Staffordshire Brigade

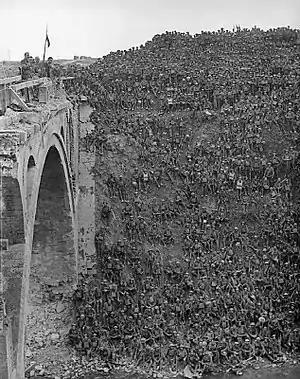
Brigadier-General J.V. Campbell, VC addressing troops of his 137th Brigade from the Riqueval Bridge over the St Quentin Canal

After its previous failures, the 46th Division 'had widely been considered a "dud",' but it was largely untouched by the battles of the German Army's Spring Offensive, and was well rested and thoroughly trained when it took part in the Allied attacks on the Hindenburg Line of late September 1918. It was assigned a key role in the Battle of the St Quentin Canal, being ordered to cross the canal itself between the Bellicourt and Bellenglise tunnels. In this section the canal runs through a deep cutting, both sides of which were covered in barbed wire and concrete pillboxes. 137th Brigade under Brigadier-General John Campbell, VC, was to spearhead this extremely hazardous attack, on a section of line that the Germans considered impregnable. The brigade prepared thoroughly for this amphibious operation, with petrol-tin rafts, collapsible boats, 'mud mats', lifelines and scaling ladders, together with 3000 lifebelts 'scrounged' from cross-Channel leave boats After two days of bombardment and preliminary attacks, there was no chance of surprise, but 29 September dawned with a thick ground fog to help the attackers' smokescreen.